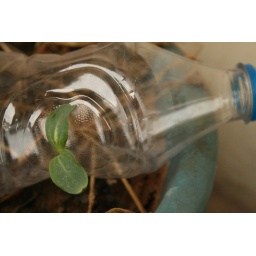
A little green plant succeeding to grow from under a plastic bottle